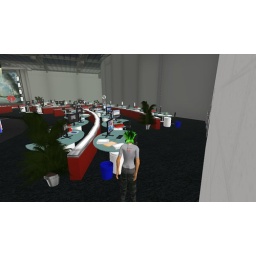
me wondering around in sky news looking at the presnters desks lol